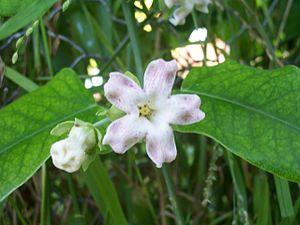
Araujia est un genre de lianes de la famille des Apocynacées.
Araújo, Araujo ou Arauxo est un nom de famille d'origine galicienne et portugaise.